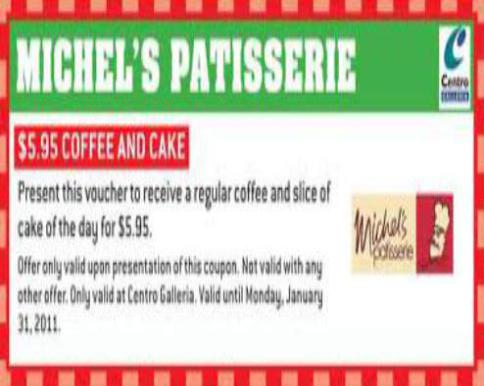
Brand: michel's patisserie
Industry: Food